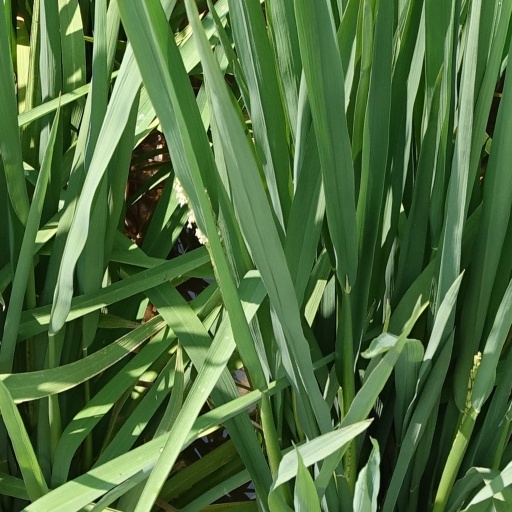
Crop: rice